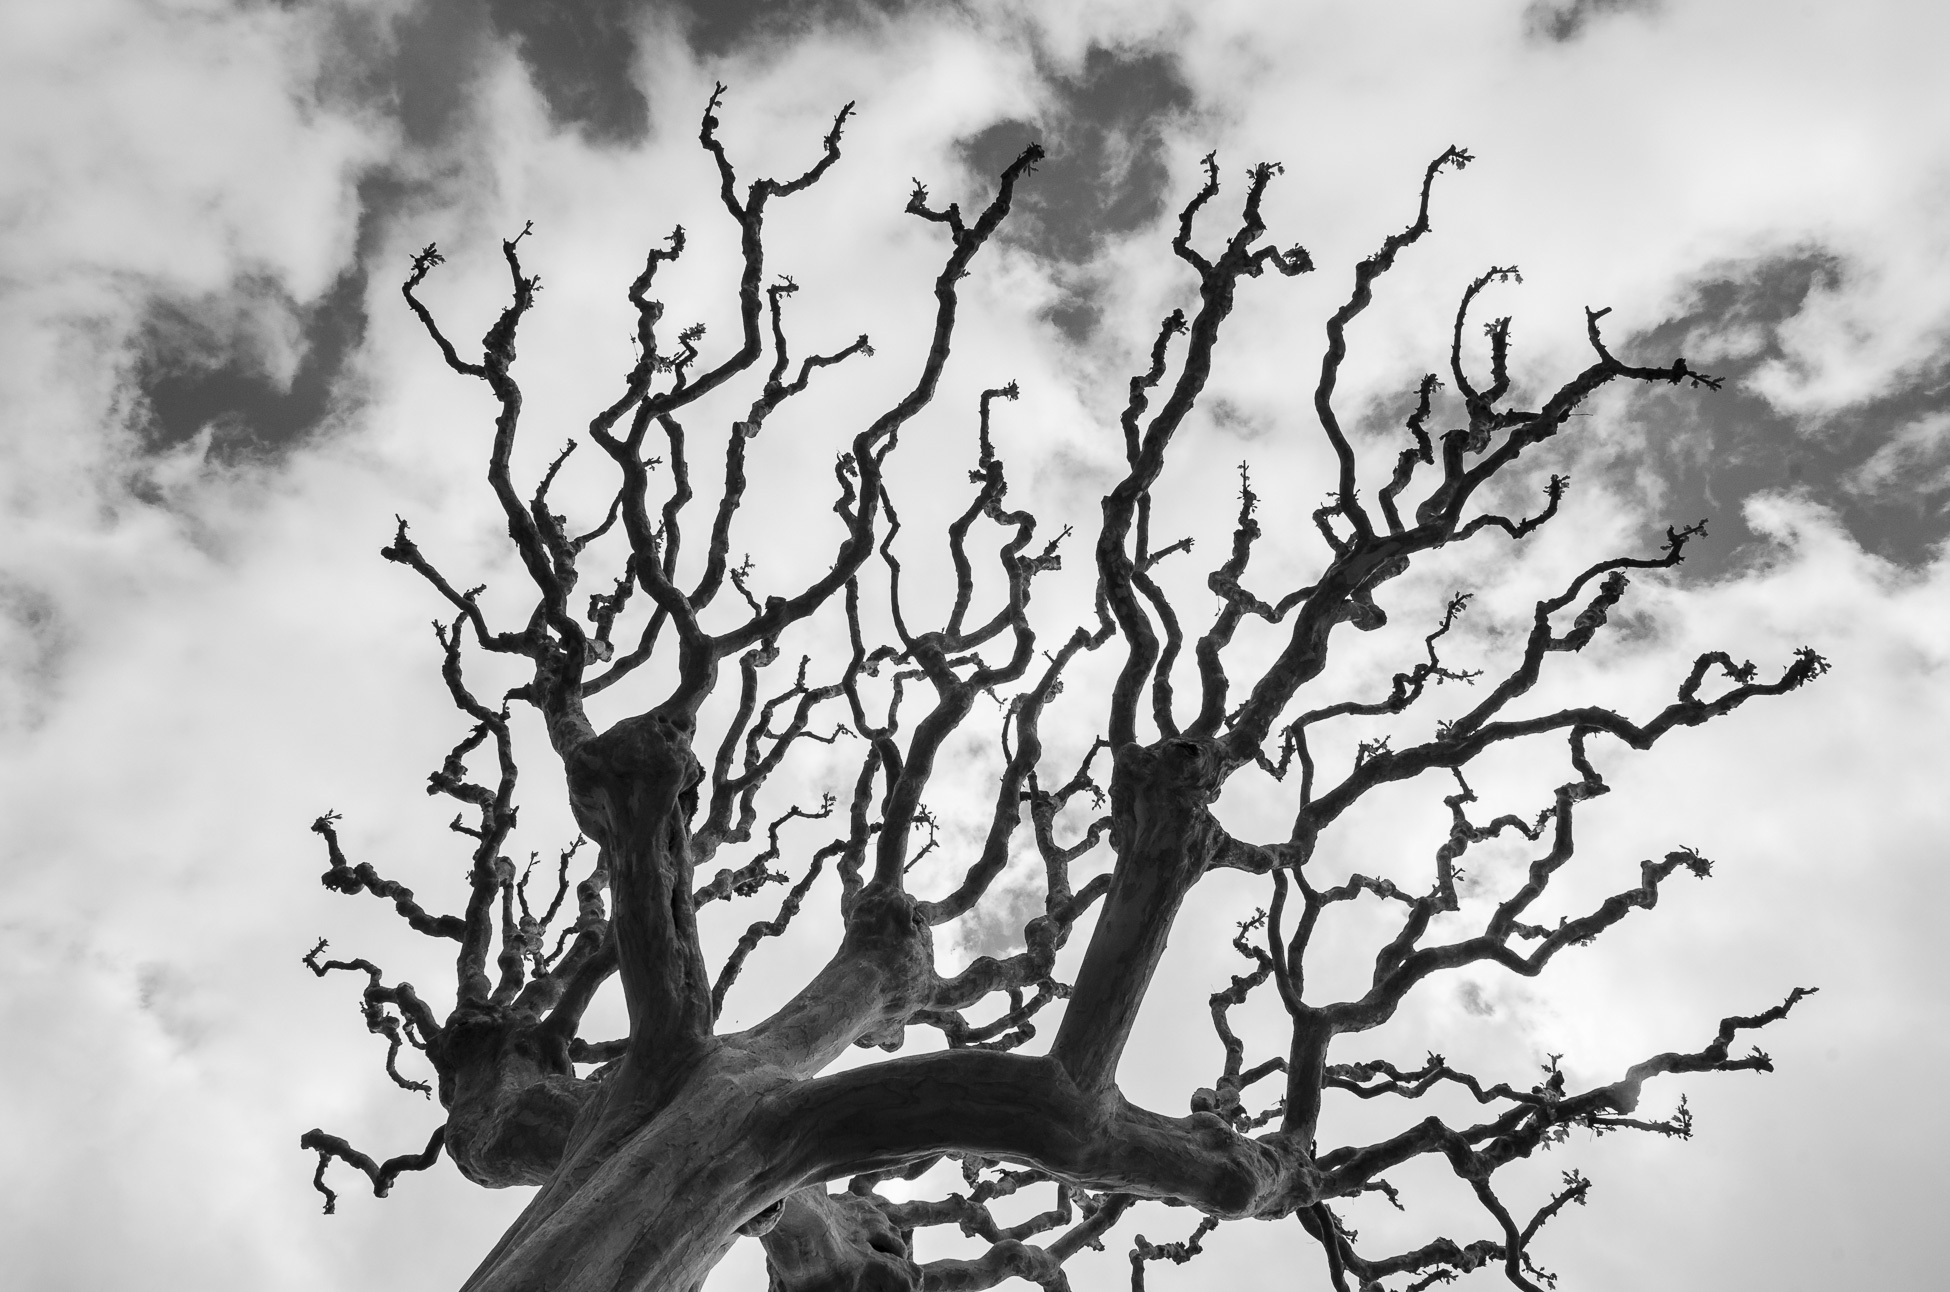
tree, nature, branch, silhouette, snow, winter, cloud, black and white, plant, sky, white, photography, leaf, flower, spring, black, monochrome, season, twig, angers, monochrome photography, woody plant